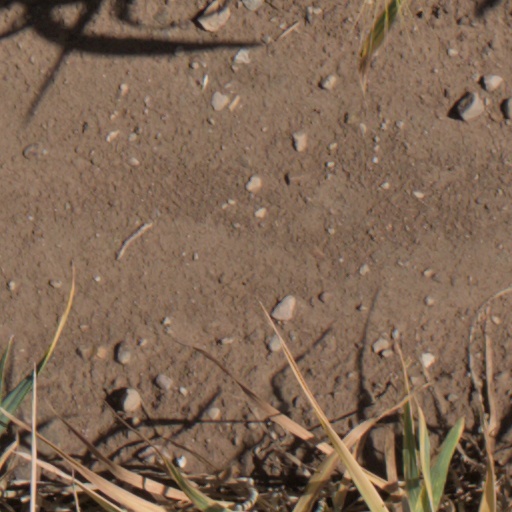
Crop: wheat